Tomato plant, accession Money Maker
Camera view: bottom (45 deg); turntable rotation: 300 degrees
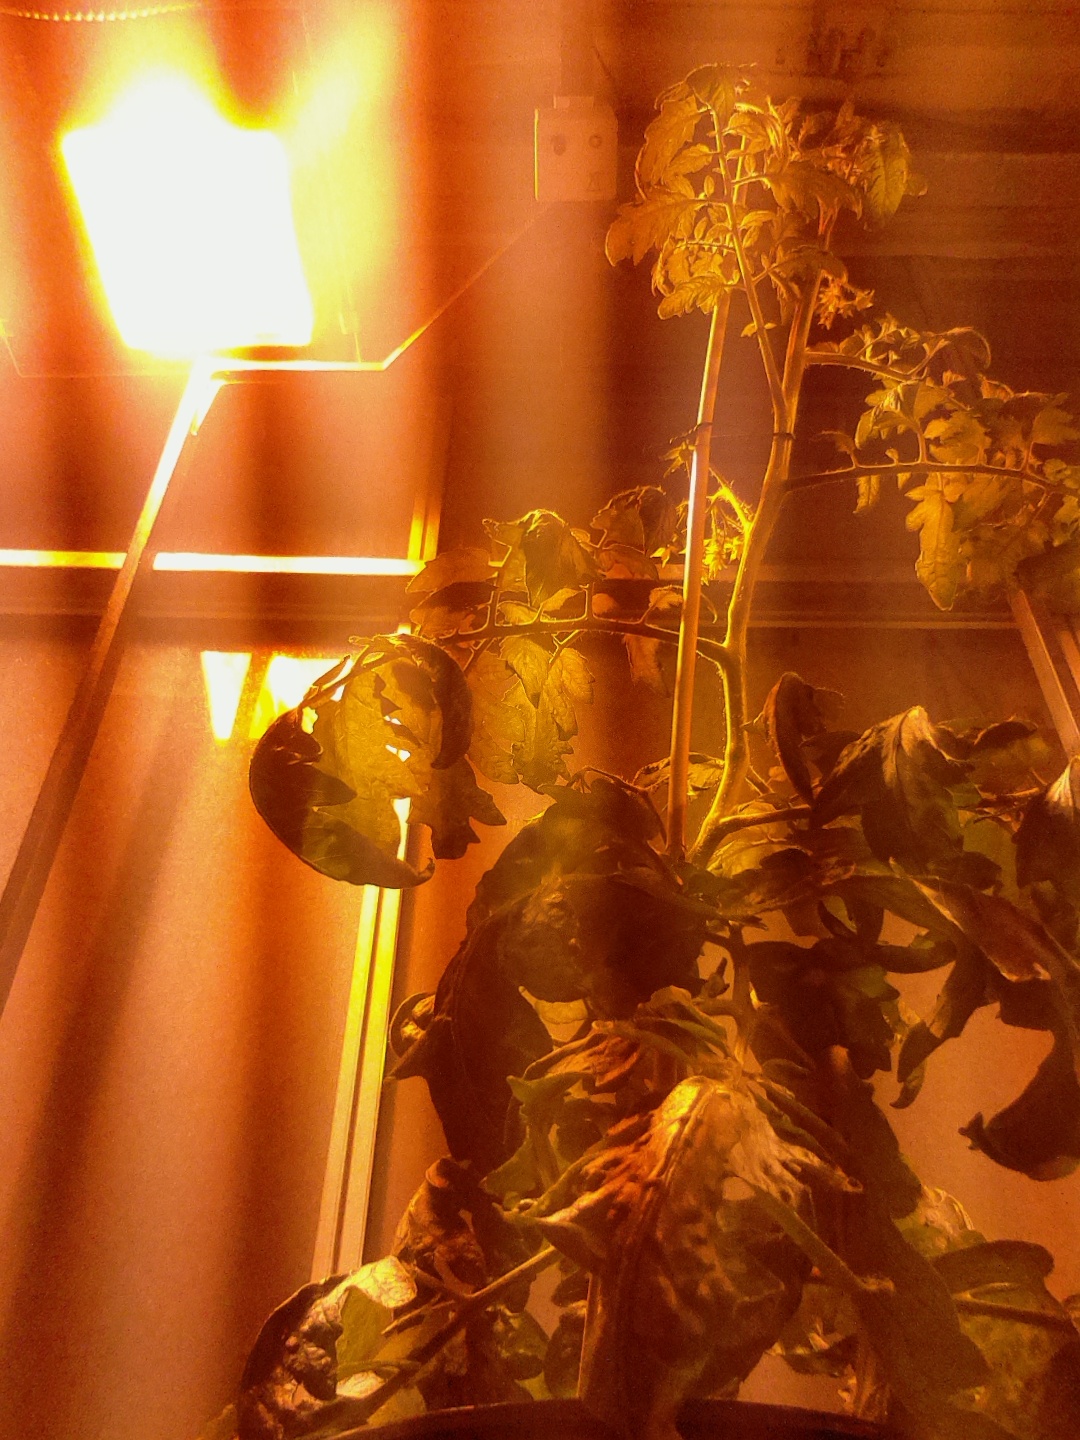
BBCH growth stage 70: Fruits at the main stem or branches visibles